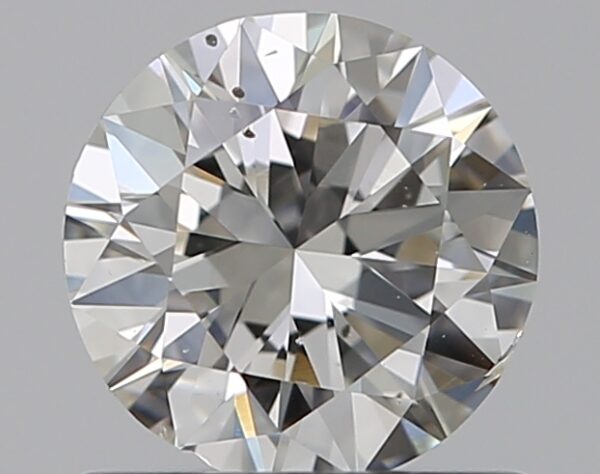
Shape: round
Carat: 0.7
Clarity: SI1
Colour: H
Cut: VG
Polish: EX
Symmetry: VG
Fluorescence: N
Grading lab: GIA
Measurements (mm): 5.66 x 5.74 x 3.48